Cutting board

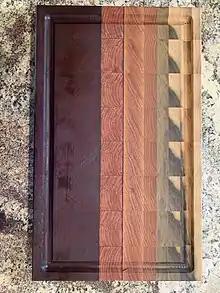
Freshly oiled cutting board

Wood has some advantages over plastic in that it is somewhat self-healing; shallow cuts in the wood will close up on their own. Wood also has natural anti-septic properties.